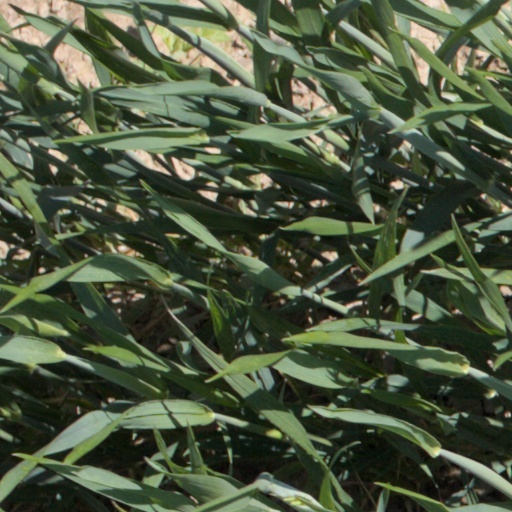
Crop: wheat